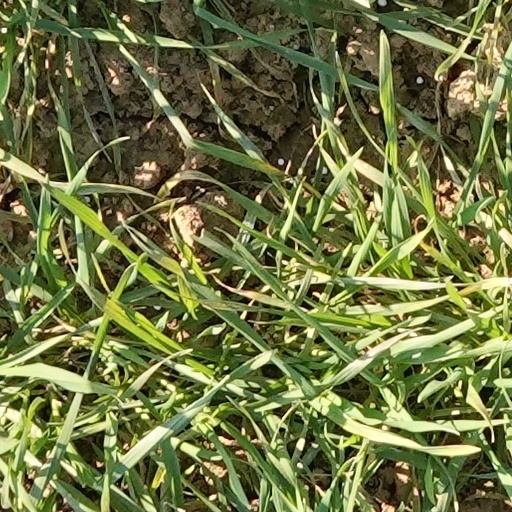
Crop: wheat